Dinorwig

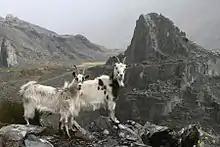
Feral mountain goats that are often seen wandering around the Dinorwig quarry

The village has a long history of slate quarrying. The Romans used local slate for the construction of Segontium, and slates from the valley were used in the construction of Caernarfon Castle. The main local quarry was the Dinorwic Quarry, which was worked from the late 1770s until 1969. After the First World War, cheaper alternative roofing materials became available and production at the quarry declined. This led to a decline in the fortune of the village itself and many moved away to nearby towns such as Bangor and Caernarfon.